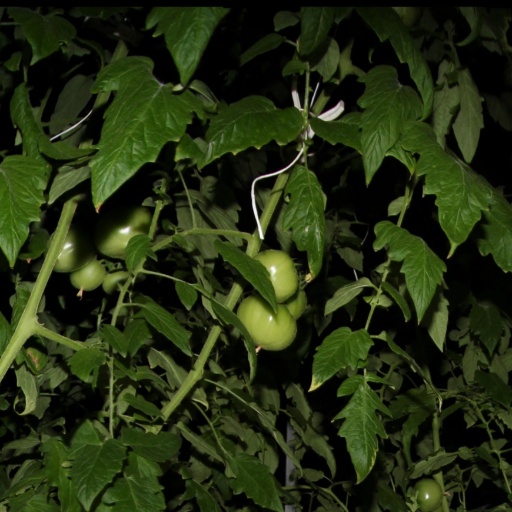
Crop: tomato